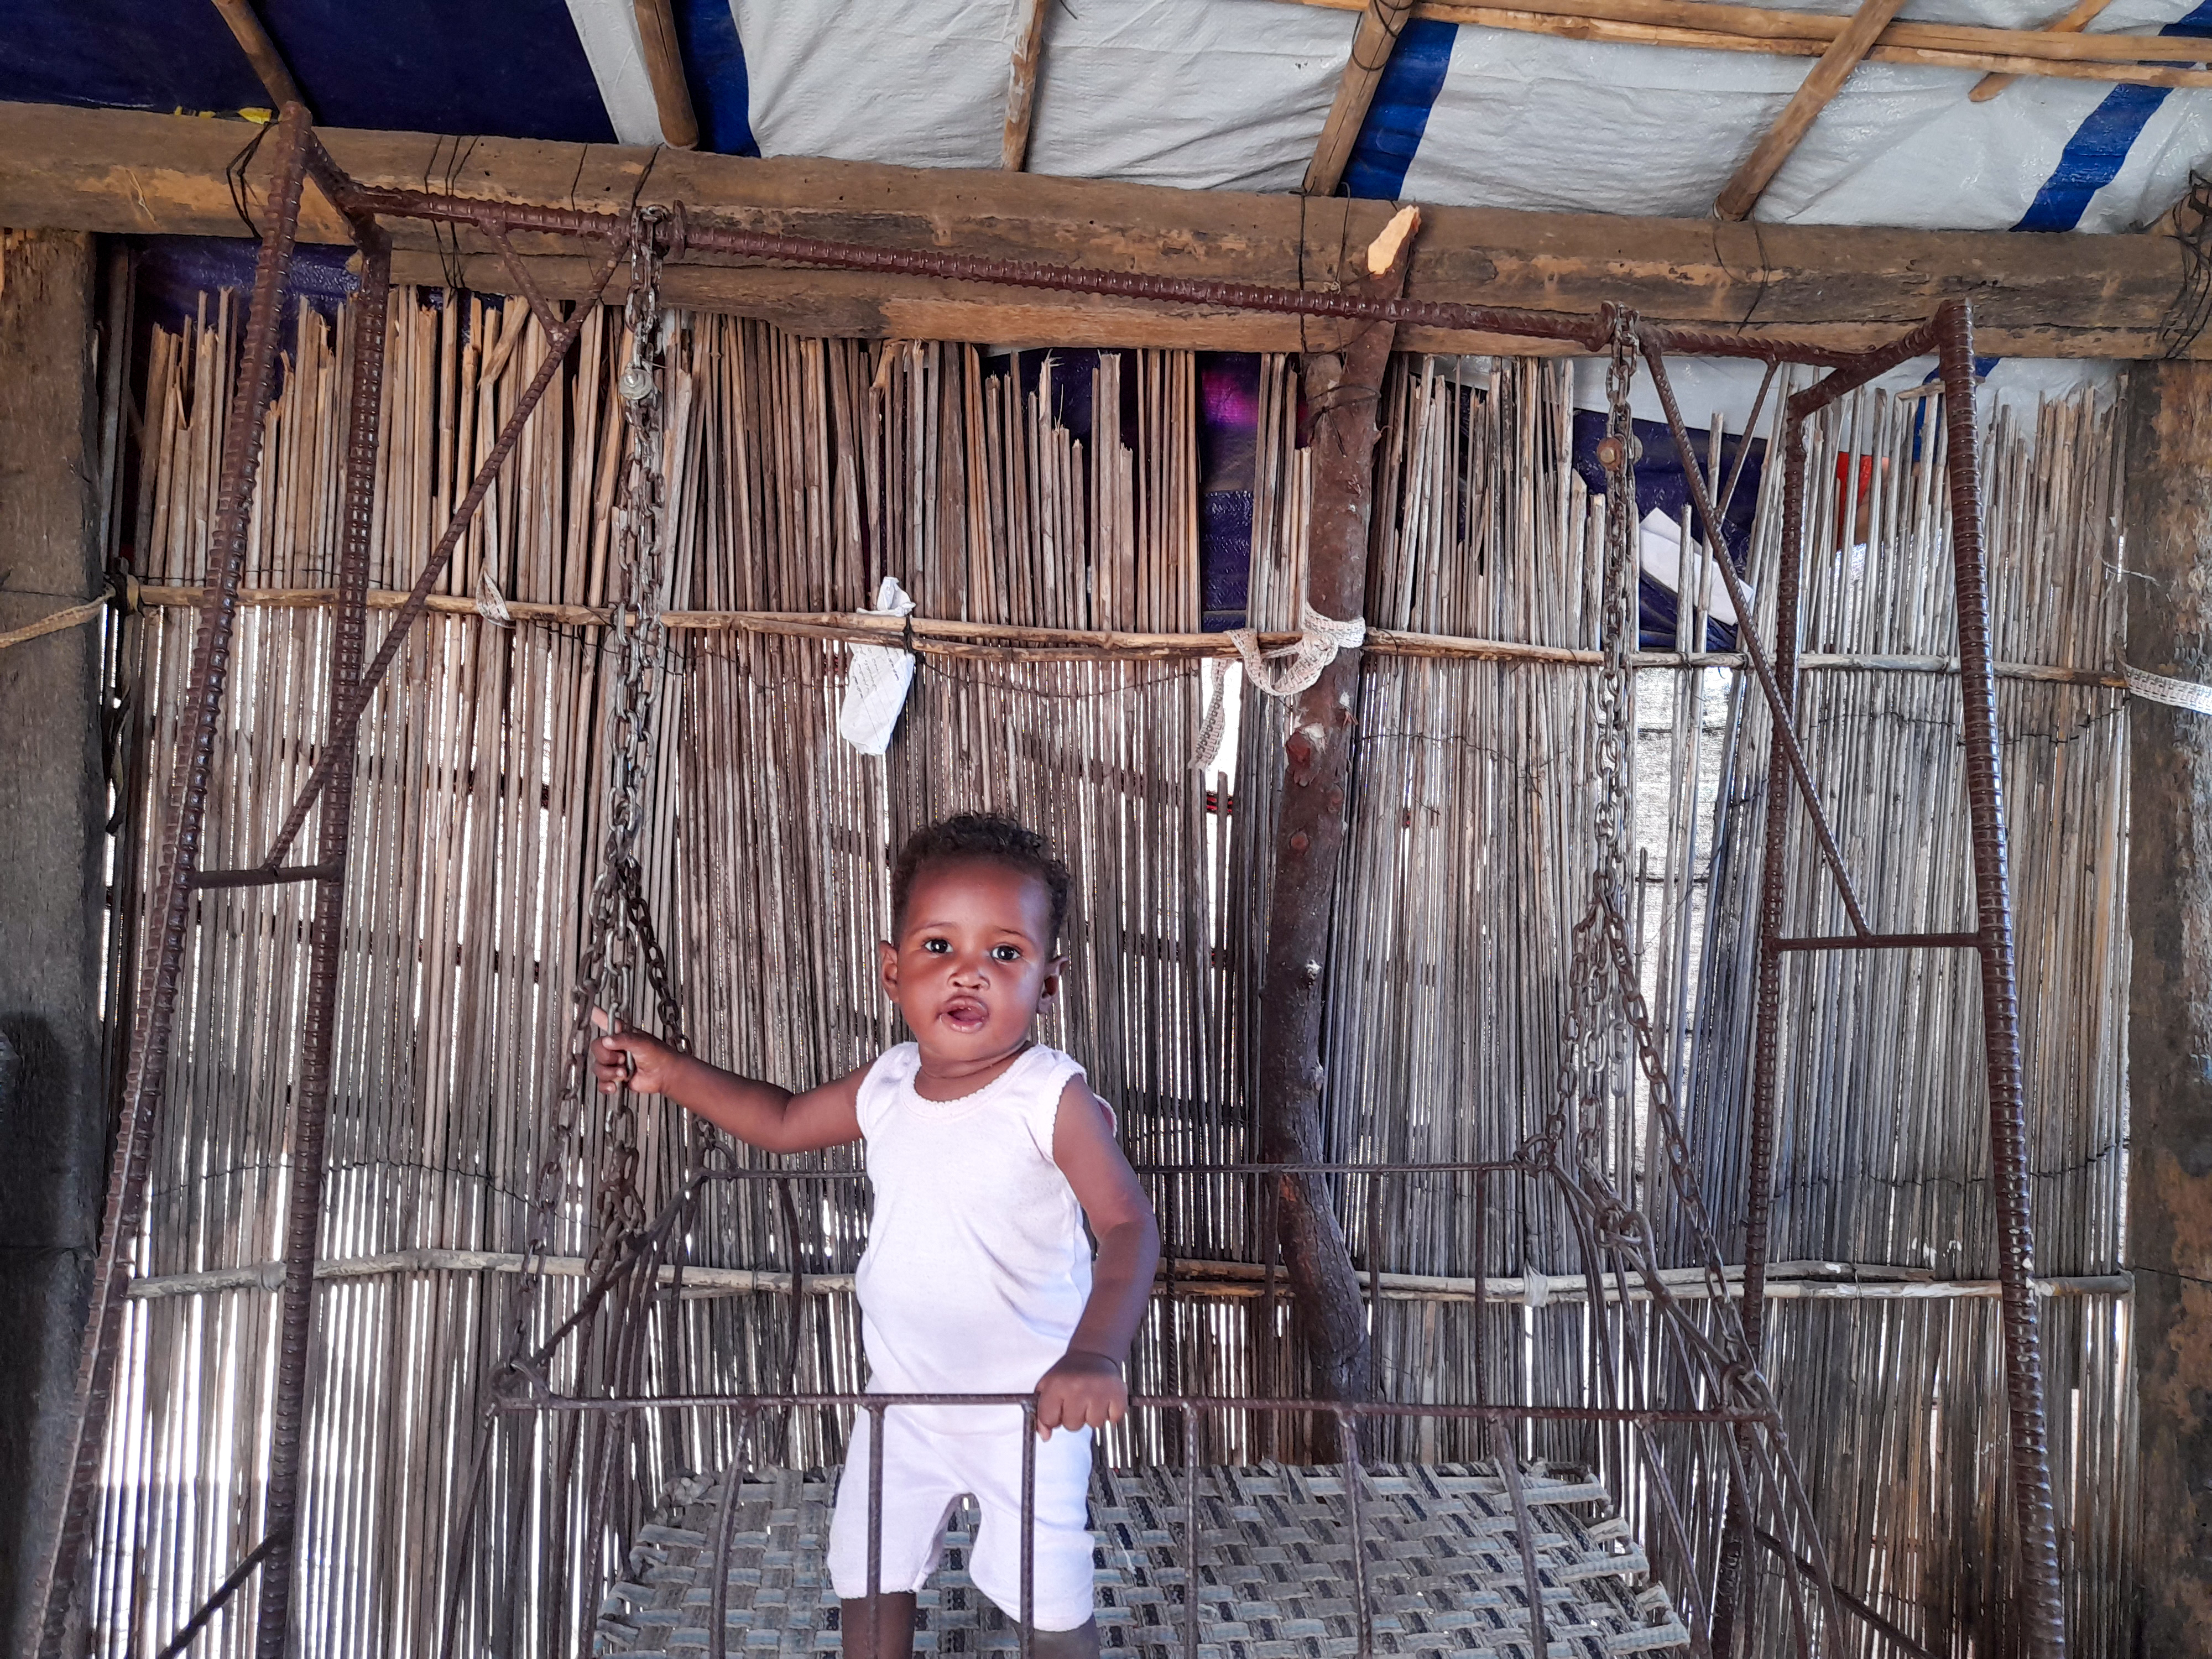
الوصف بالفصحى: طفل يقف على الأرجوحة
التصنيف: Uncategorized